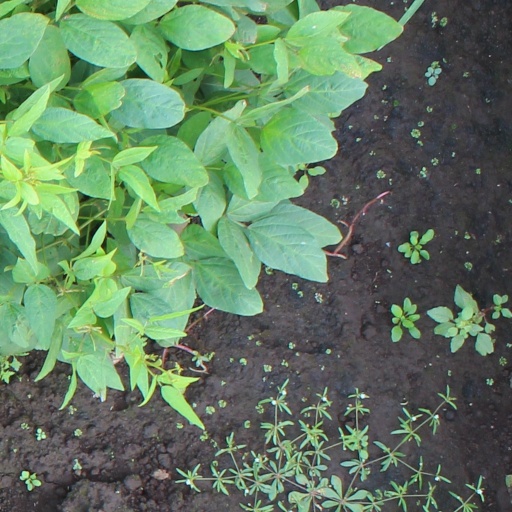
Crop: soybean